Miroslav Krleža Institute of Lexicography

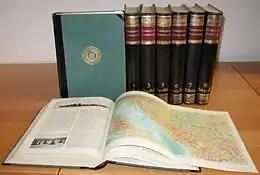
Encyclopedia of Yugoslavia

The Miroslav Krleža Institute of Lexicography ( or LZMK) is Croatia's national lexicographical institution. Based in Zagreb, it was established in 1950 as the national lexicographical institute of the Socialist Federal Republic of Yugoslavia. It was renamed after its founder, the Croatian writer Miroslav Krleža, in 1983.